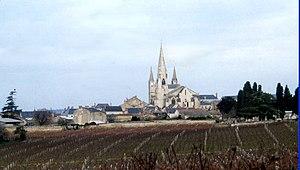
Le Puy-Notre-Dame
Cet article recense les monuments historiques du sud de Maine-et-Loire, en France.
Le Puy-Notre-Dame est une commune française située dans le département de Maine-et-Loire, en région Pays de la Loire.
L'église Notre-Dame est une église située au Puy-Notre-Dame, en France.